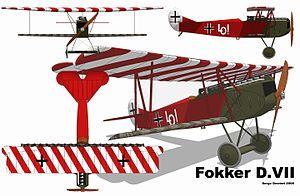
Plan 3 vues du Fokker D.VII
Le Fokker D.VII était un avion de chasse biplan allemand de la Première Guerre mondiale. Il est considéré comme le meilleur chasseur germanique de cette guerre, avec le Junkers J 9 / D1 déployé en très petit nombre sur le front avant l'armistice.